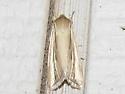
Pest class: wheathead_armyworm_Dargida_diffusa